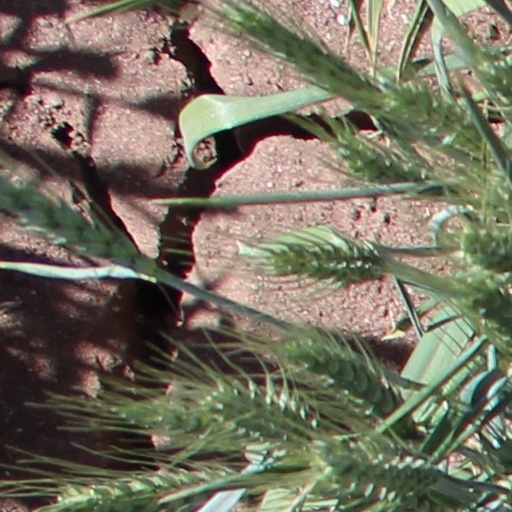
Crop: wheat